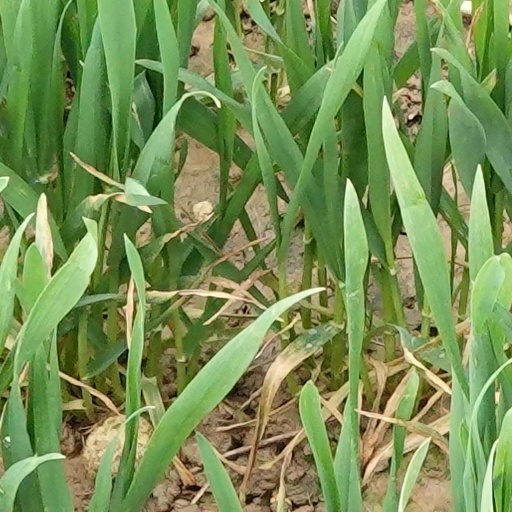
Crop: wheat